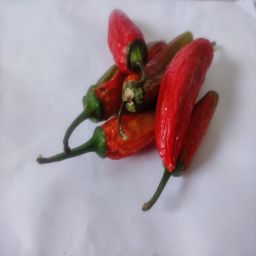
Crop: New Mexico Green Chile
Quality: Old